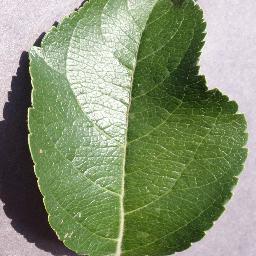
Label: Apple___healthy